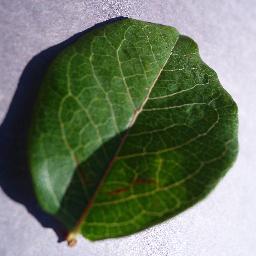
Label: Blueberry___healthy